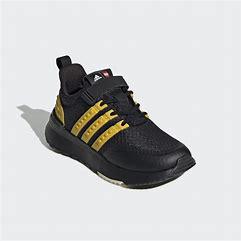
Brand: Adidas
Model: Racer Tr X Lego